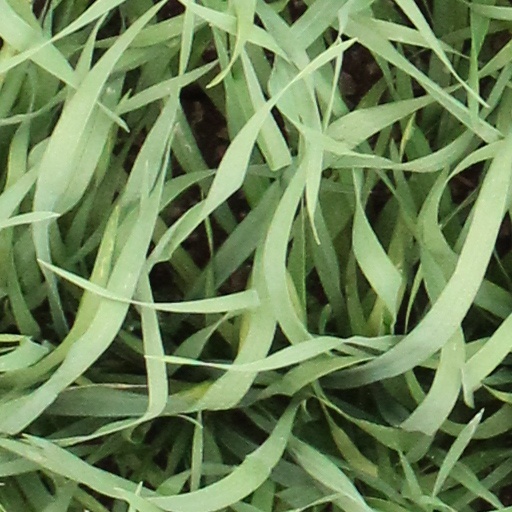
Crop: wheat